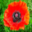
Label: poppy